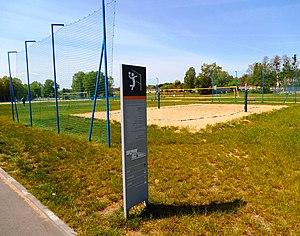
Philadelphia Boulevard à Toruń - le quai situé sur la rive droite de la Vistule à Toruń.